Muhammad Metwalli al-Sha'rawi

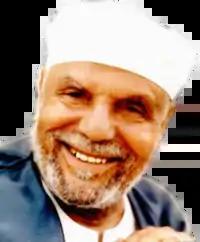
Al-Sha'rawi

Muhammad Metwalli al-Sha'rawi (April 15, 1911 – June 17, 1998) was an Islamic scholar, former Egyptian minister of Endowments. He has been called one of Egypt's most popular and successful Islamic preachers, and "one of the most prominent symbols of popular Egyptian culture" in the 1970s, 1980s and 1990s.